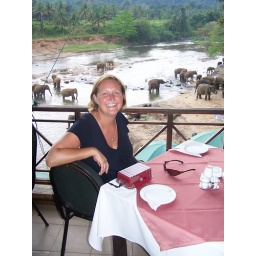
This was tanken right at the river where the elephant orphanage brings their elephants to spend their day in the river